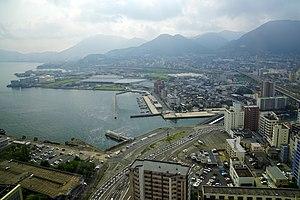
Kokurakita est l'un des sept arrondissements de la ville de Kitakyūshū, au Japon. Il est situé au Centre de la ville, au bord du détroit de Kanmon.